Corey Graves

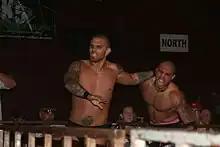
Sterling James Keenan (left) wrestling Shiima Xion (right) for Velocity Pro Wrestling, 2008

Keenan also made appearances for NWA Upstate, Independent Wrestling Association Mid-South, Cleveland All-Pro Wrestling, and Full Throttle Wrestling. On April 26, 2002, in NWA East / Pro Wrestling eXpress, Keenan and Mad Mike won the NWA East Tag Team Championship by defeating The Premiere Players. Keenan was part of the Union of Independent Professional Wrestlers promotion in both of its incarnations. He won the UIPW Keystone Cruiserweight Championship. Beginning in 2005, he appeared regularly for Far North Wrestling (FNW), and on November 2, 2007, he won a Battle royal to win the FNW Heavyweight Championship. He defeated Samoa Joe and Rikishi by countout on August 23, 2007 to win the Ballpark Brawl Natural Heavyweight Title. On February 24, 2008, Keenan won Absolute Intense Wrestling's Heavyweight Championship by winning a 30-Man gauntlet match.